Jimena de la Frontera

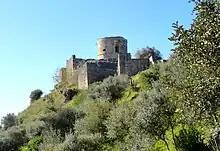
A view of the Castle

The Alcázar also stands out, renovated after the Christian capture, with its airy and circular keep, which inside hides a previous one with a polygonal plan.